200 days of dread

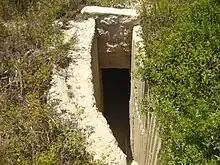
British bunker on Mount Carmel

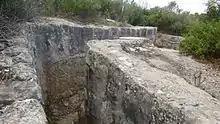
British trench on Mount Carmel

The 200 days of dread was a period of 200 days (almost 7 months) in the history of the Yishuv in British Palestine, from the spring of 1942 to November 1942, when the German Afrika Korps under the command of General Erwin Rommel was heading east towards the Suez Canal and Palestine.